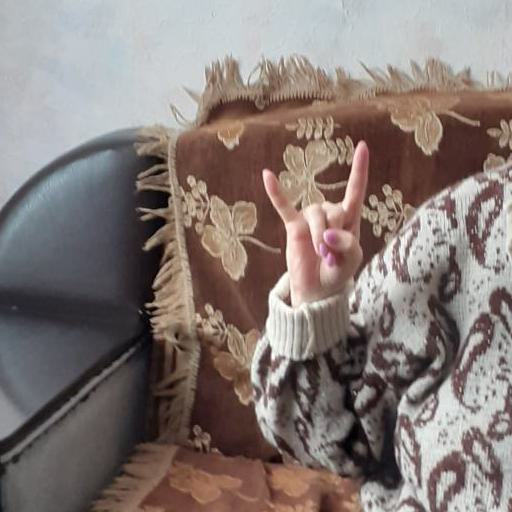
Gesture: rock